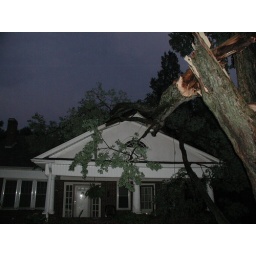
tree splintered and fell on the roof of the house during a bad storm in Lexington, NC